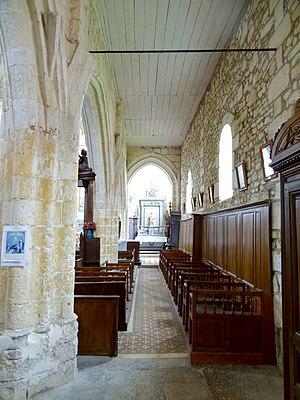
Intérieur de l'église - voir titre.
L'église Saint-Martin est une église catholique paroissiale située à Maimbeville, dans le département de l'Oise, en France. Elle a été construite sous une seule campagne pendant la première moitié du XVIᵉ siècle, dans le style gothique flamboyant. À l'extérieur, le clocher trapu et la faible hauteur des murs des bas-côtés suggèrent une modeste église rurale, et les fenêtres sans remplage évoquent une construction rustique. Le transept et l'abside autrement plus élancés paraissent en décalage avec les parties occidentales. À l'intérieur, l'église Saint-Martin s'avère tout au contraire homogène, mais également inachevée. La nef est tout aussi élevée que le chœur, et la largeur du vaisseau central est considérable. Les grandes arcades, les piliers ondulés et les voûtes d'ogives des parties orientales sont très soignés. Ainsi c'est l'ambition du projet architectural qui empêcha certainement le voûtement de la nef et des bas-côtés, et retarda l'exécution du bas-côté sud, tandis que les fenêtres semblent bien avoir possédé des réseaux flamboyants, qui semblent seulement avoir disparu.